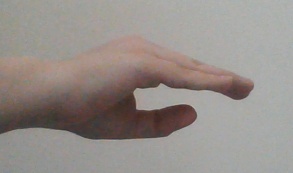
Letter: jeem